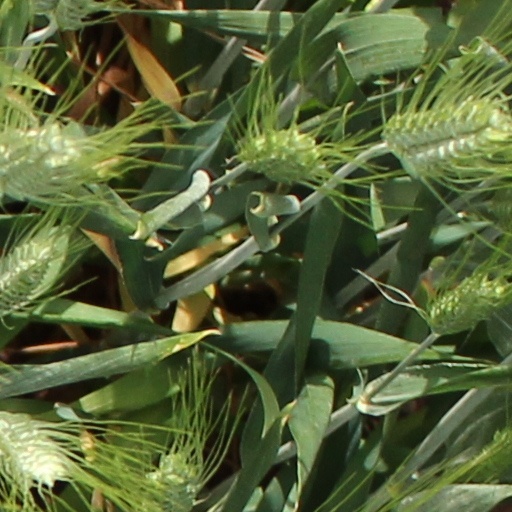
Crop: wheat